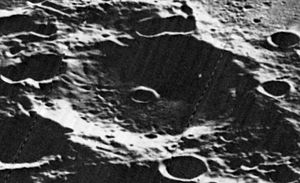
Cabannes (månekrater)
Cabannes er et nedslagskrater på Månen. Det befinder sig på den sydlige halvkugle på Månens bagside og er opkaldt efter den franske fysiker Jean Cabannes.